Commodity Futures Trading Commission

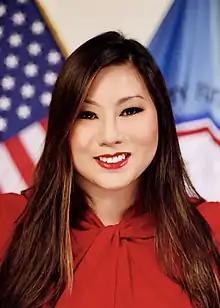
Acting Chairman Caroline Pham

President Trump has nominated the following to fill a seat on the commission. They await Senate confirmation. Quintenz is also awaiting confirmation to be Chairman.